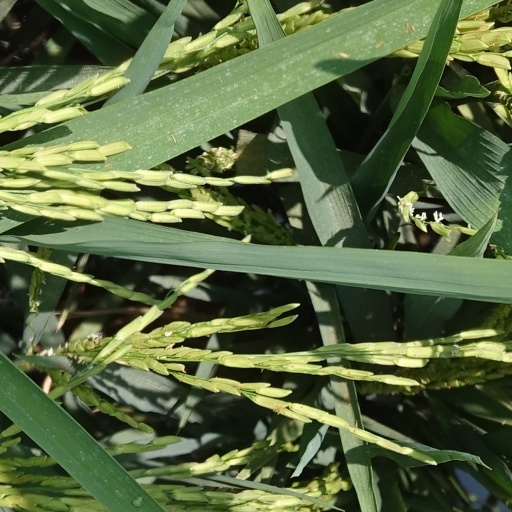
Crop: rice